Solomon, King of Hungary

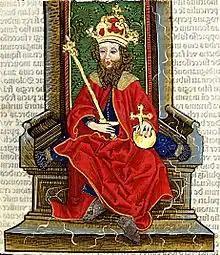
Solomon ("Chronica Hungarorum")

Solomon, also Salomon (1053–1087) was King of Hungary from 1063. Being the elder son of Andrew I, he was crowned king in his father's lifetime in 1057 or 1058. However, he was forced to flee from Hungary after his uncle, Béla I, dethroned Andrew in 1060. Assisted by German troops, Solomon returned and was again crowned king in 1063. On this occasion he married Judith, sister of Henry IV, Holy Roman Emperor. In the following year he reached an agreement with his cousins, the three sons of Béla I. Géza, Ladislaus and Lampert acknowledged Solomon's rule, but in exchange received one-third of the kingdom as a separate duchy.